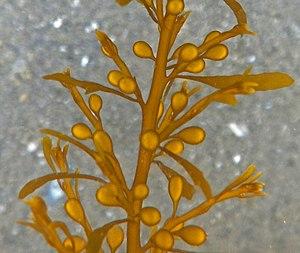
Sargasse (Sargassum muticum Yendo Fensholt 1955) photographiée in situ à Wimereux (région Hauts-de-France dans le bas de l'estran, le 16 Juillet 2016
Sargassum muticum plus communément dénommée Sargasse japonaise est une espèce d'algues brunes, épilithe de la famille des Sargassaceae, endémique du Japon, mais qui a été récemment introduite dans une grande partie du monde, dont sur les côtes françaises où elle s'étend depuis les années 1980, contribuant à ce que certains dénomme biodiversité négative ou « pollution biologique ».